Stephen Censky

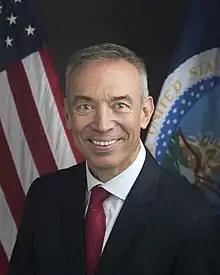
Official portrait, 2017

Stephen Lee Censky is an American businessman and former government official. He served as the United States Deputy Secretary of Agriculture from 2017 through 2020. In November 2020, he became the CEO of the American Soybean Association (ASA). He was also CEO of the ASA for 21 years prior to his tenure as U.S. Deputy Secretary of Agriculture.